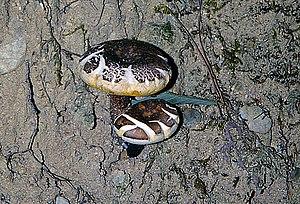
Spécimens de petite taille, craquelés par la sécheresse.
Boletus violaceofuscus, de son nom scientifique japonais Murasaki-yamadori-také, traduit en français Cèpe violet ou cèpe brun violacé, est un champignon basidiomycète du genre Boletus, de la famille des Boletaceae. Excellent comestible, très proche du cèpe de Bordeaux, qu'il semble remplacer dans certaines régions de Chine, de Taïwan et du Japon. L'analyse phylogénétique tend à démontrer qu'il s'agit d'une espèce différente, et pas d'une variété.